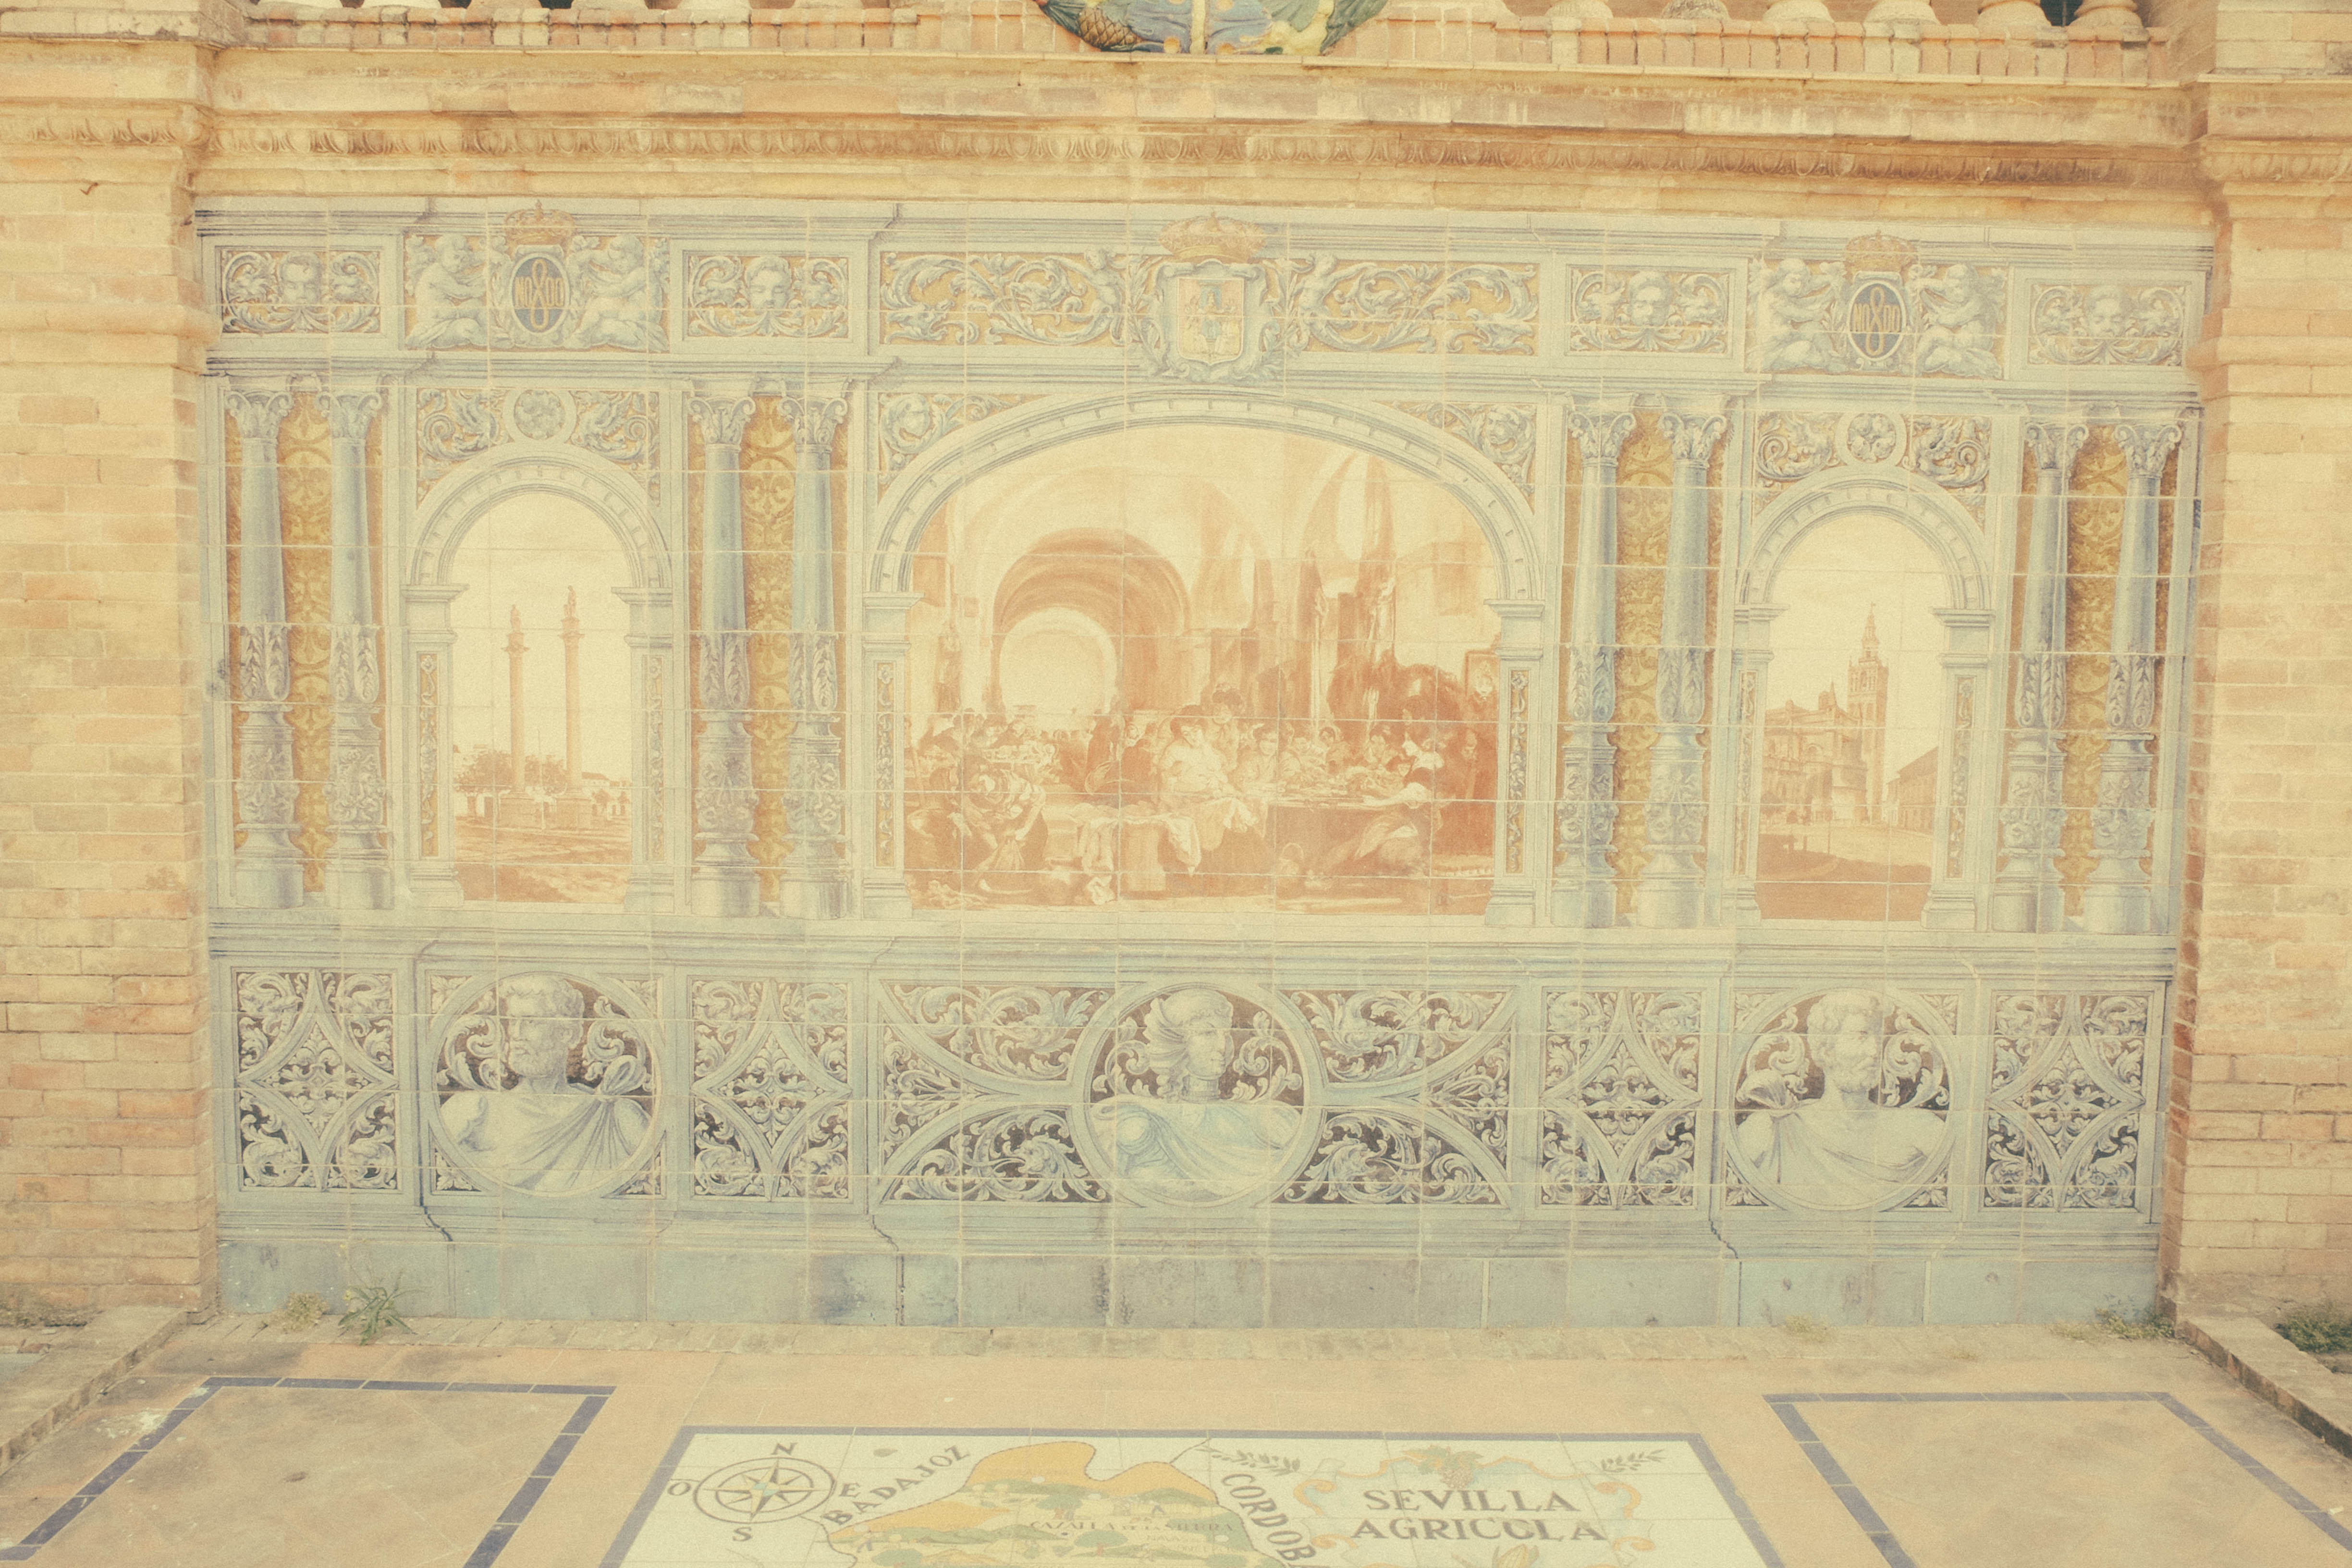
palace, arch, baptistery, art, sevilla, andalusia, carving, relief, flooring, stone carving, ancient history